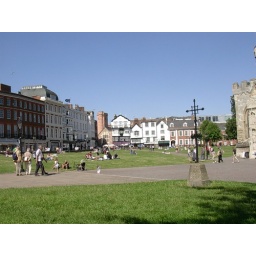
yes i kinda turned around but not fully there was a wall and trees and snotty kids behind us